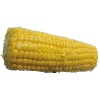
Label: Corn 1